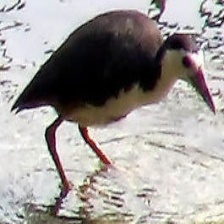
Species: WHITE BREASTED WATERHEN
Scientific name: AMAURORNIS PHOENICURUS
ImageNet parent category: european_gallinule